Our Boys F.C. (Blairgowrie)

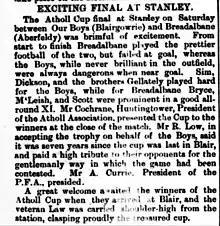
1908–09 Atholl Cup Final. Our Boys (Blairgowrie) 3–2 Breadalbane (Aberfeldy). Perthshire Advertiser, 28 April 1909

The club was founded in 1882. It took part in the first Perthshire Cup in 1884–85, losing at home in the first round to Coupar Angus by 2 goals to 1, the visitors coming from behind to win the match with a scrimmage after a handball close to goal. Our Boys' joint best run in the competition came in its second season, beating St Johnstone in the first round (after a protest about the eligibility of some of the Saints) and Guildtown Wanderers by 11–0 in the second. That earned the club a semi-final tie, the opponents again being Coupar Angus, and Our Boys went down 7–1.